Islet

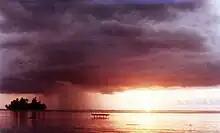
A Tahitian motu off the island of Raiatea at sunset

Whether an islet is considered a rock or not, it can have significant economic consequences under Article 121 of the UN Convention on the Law of the Sea, which stipulates that "Rocks which cannot sustain human habitation or economic life of their own shall have no exclusive economic zone or continental shelf." One long-term dispute over the status of such an islet was that of Snake Island (Black Sea).